Korean Revolutionary Army

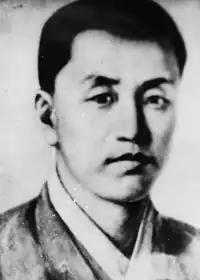
Yang Se-bong, 2nd commander-in-chief of the Korean Revolutionary Army

The parent body of the revolutionary army was six volunteer army units under the Righteous Government, to which 20 new units were added. At first, it was organized into 10 units and stationed in each province.